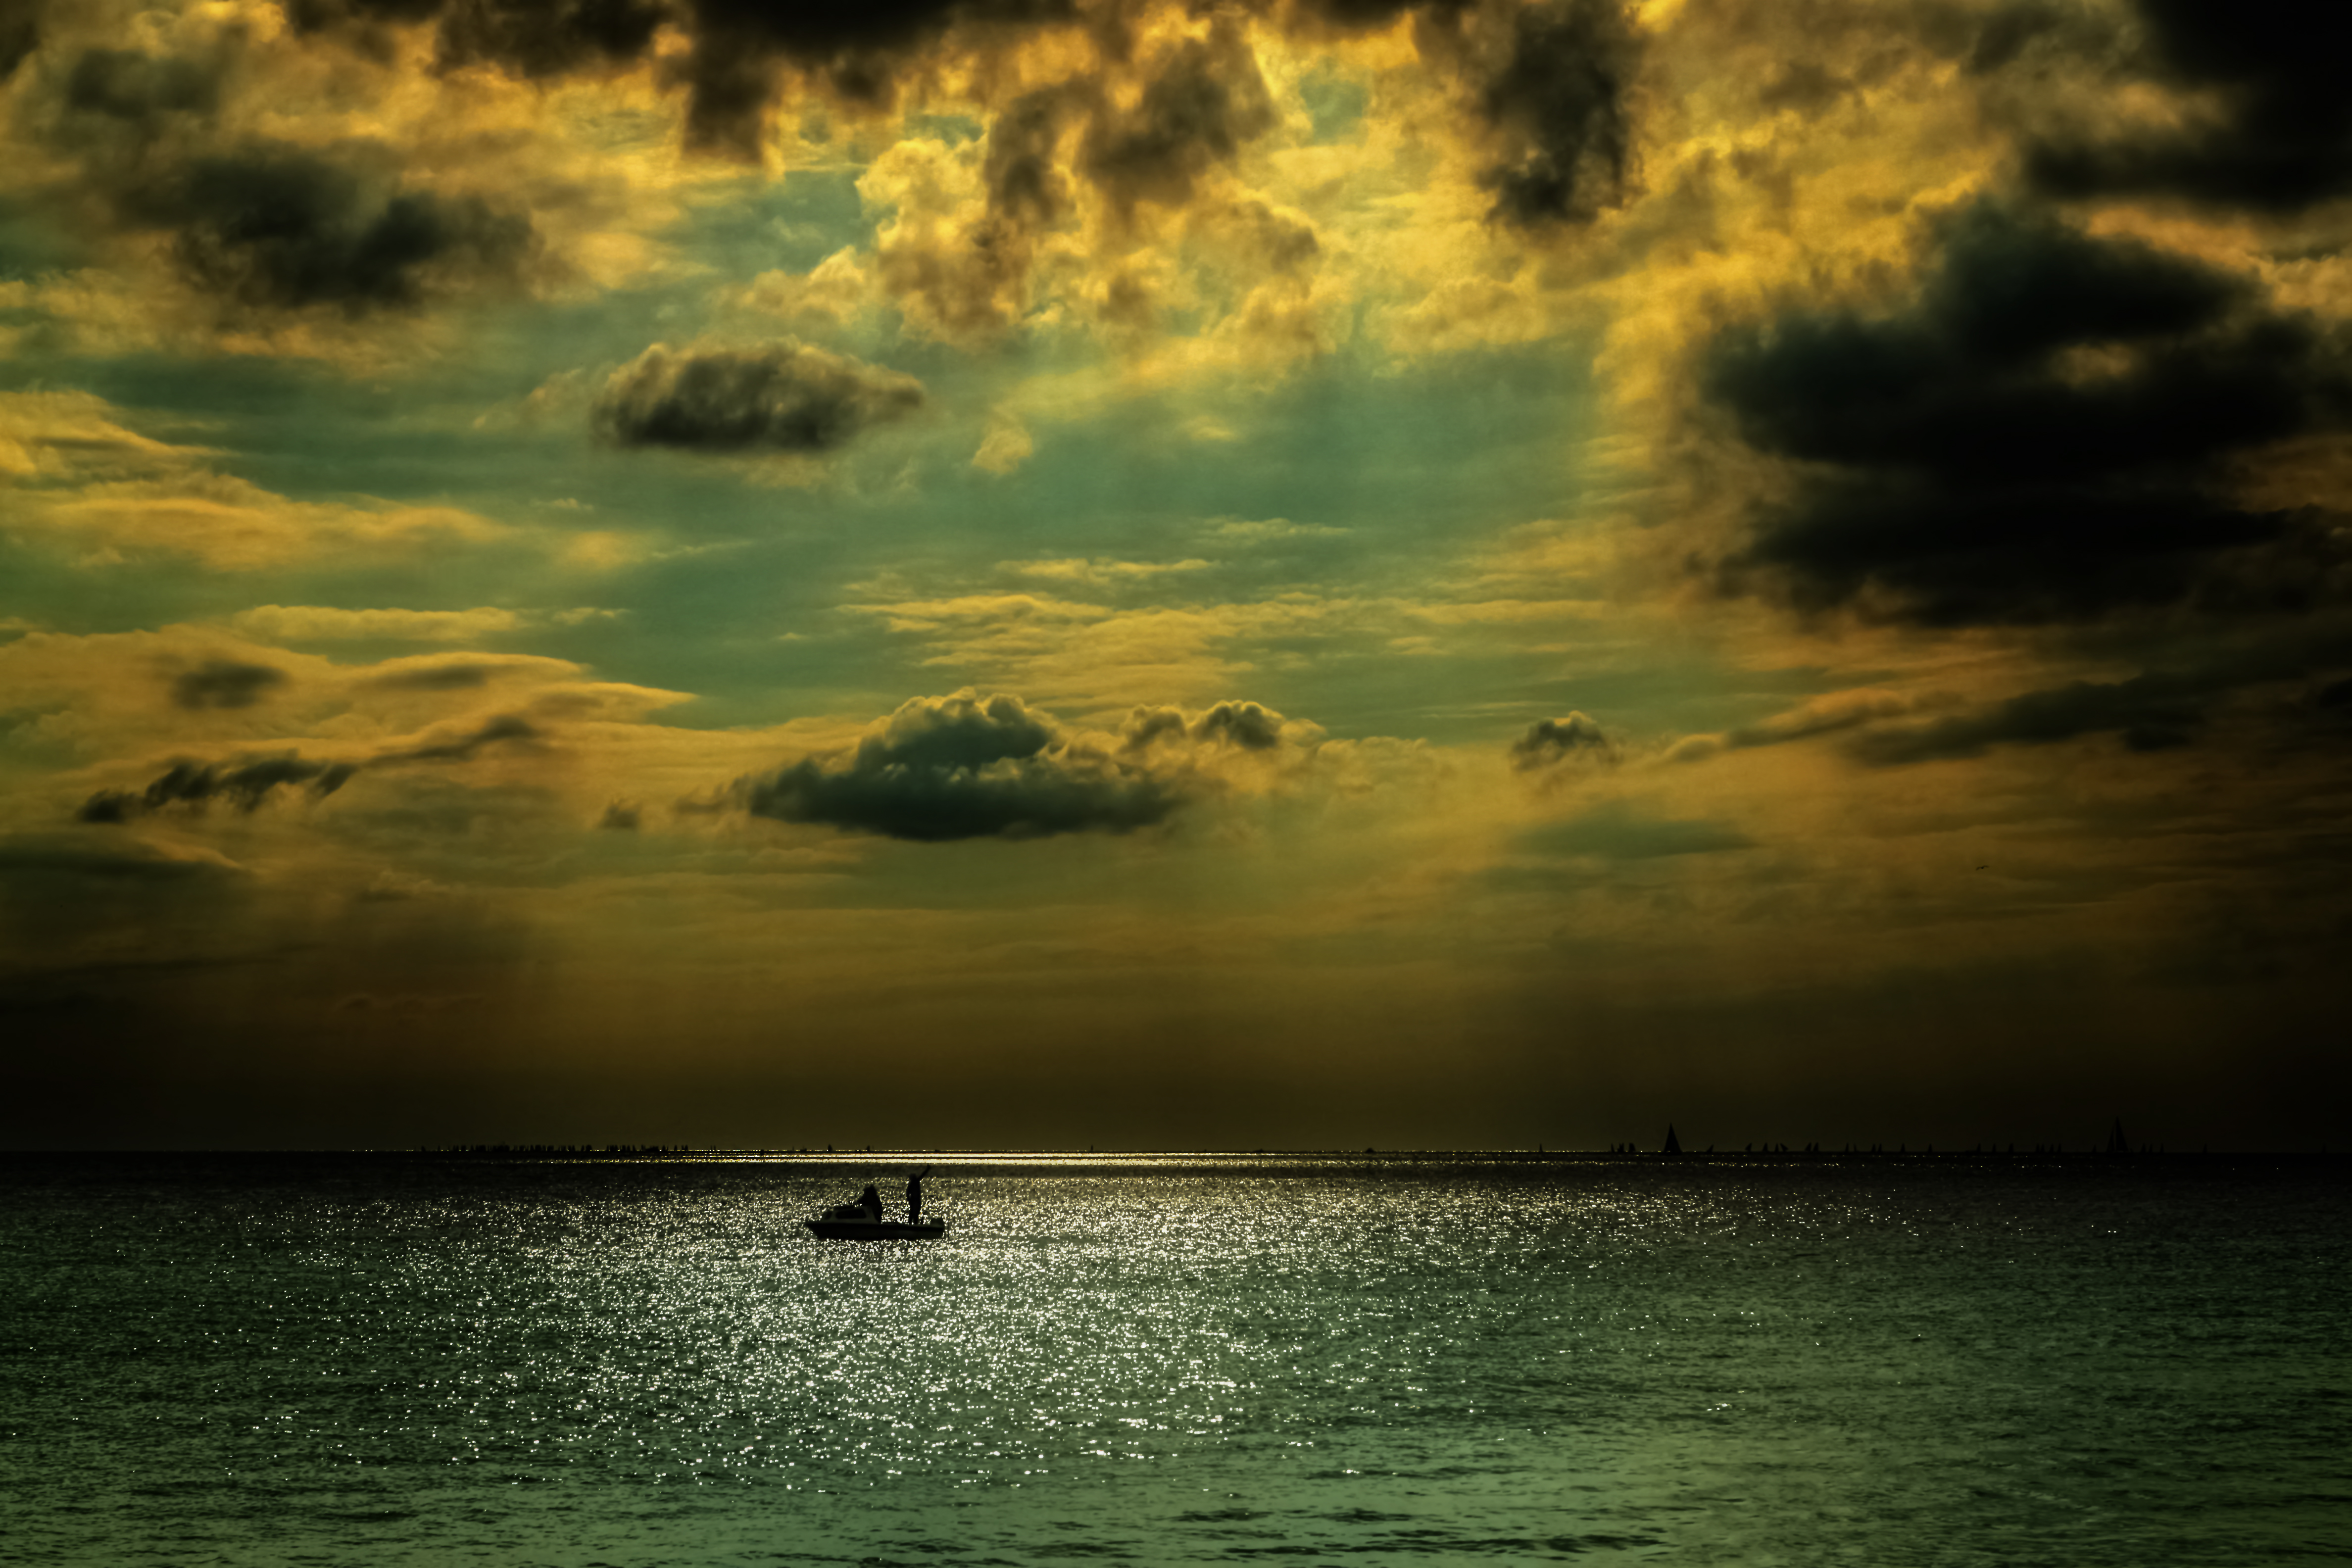
sea, nature, ocean, horizon, light, cloud, sky, sun, sunrise, sunset, sunlight, morning, shore, wave, lake, dawn, dusk, evening, reflection, clouds, beams, nwn, saariysqualitypictures, 400faves, meteorological phenomenon, atmospheric phenomenon